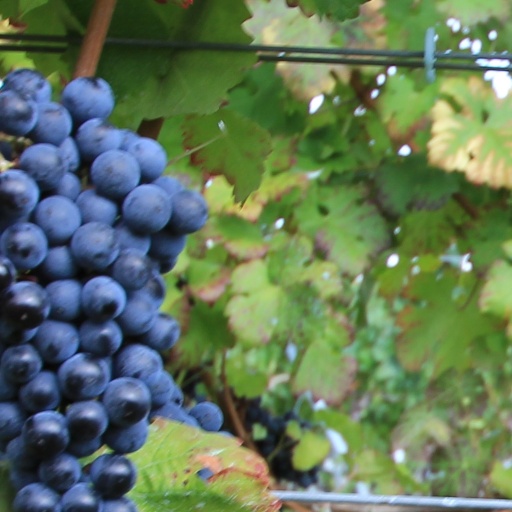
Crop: grape